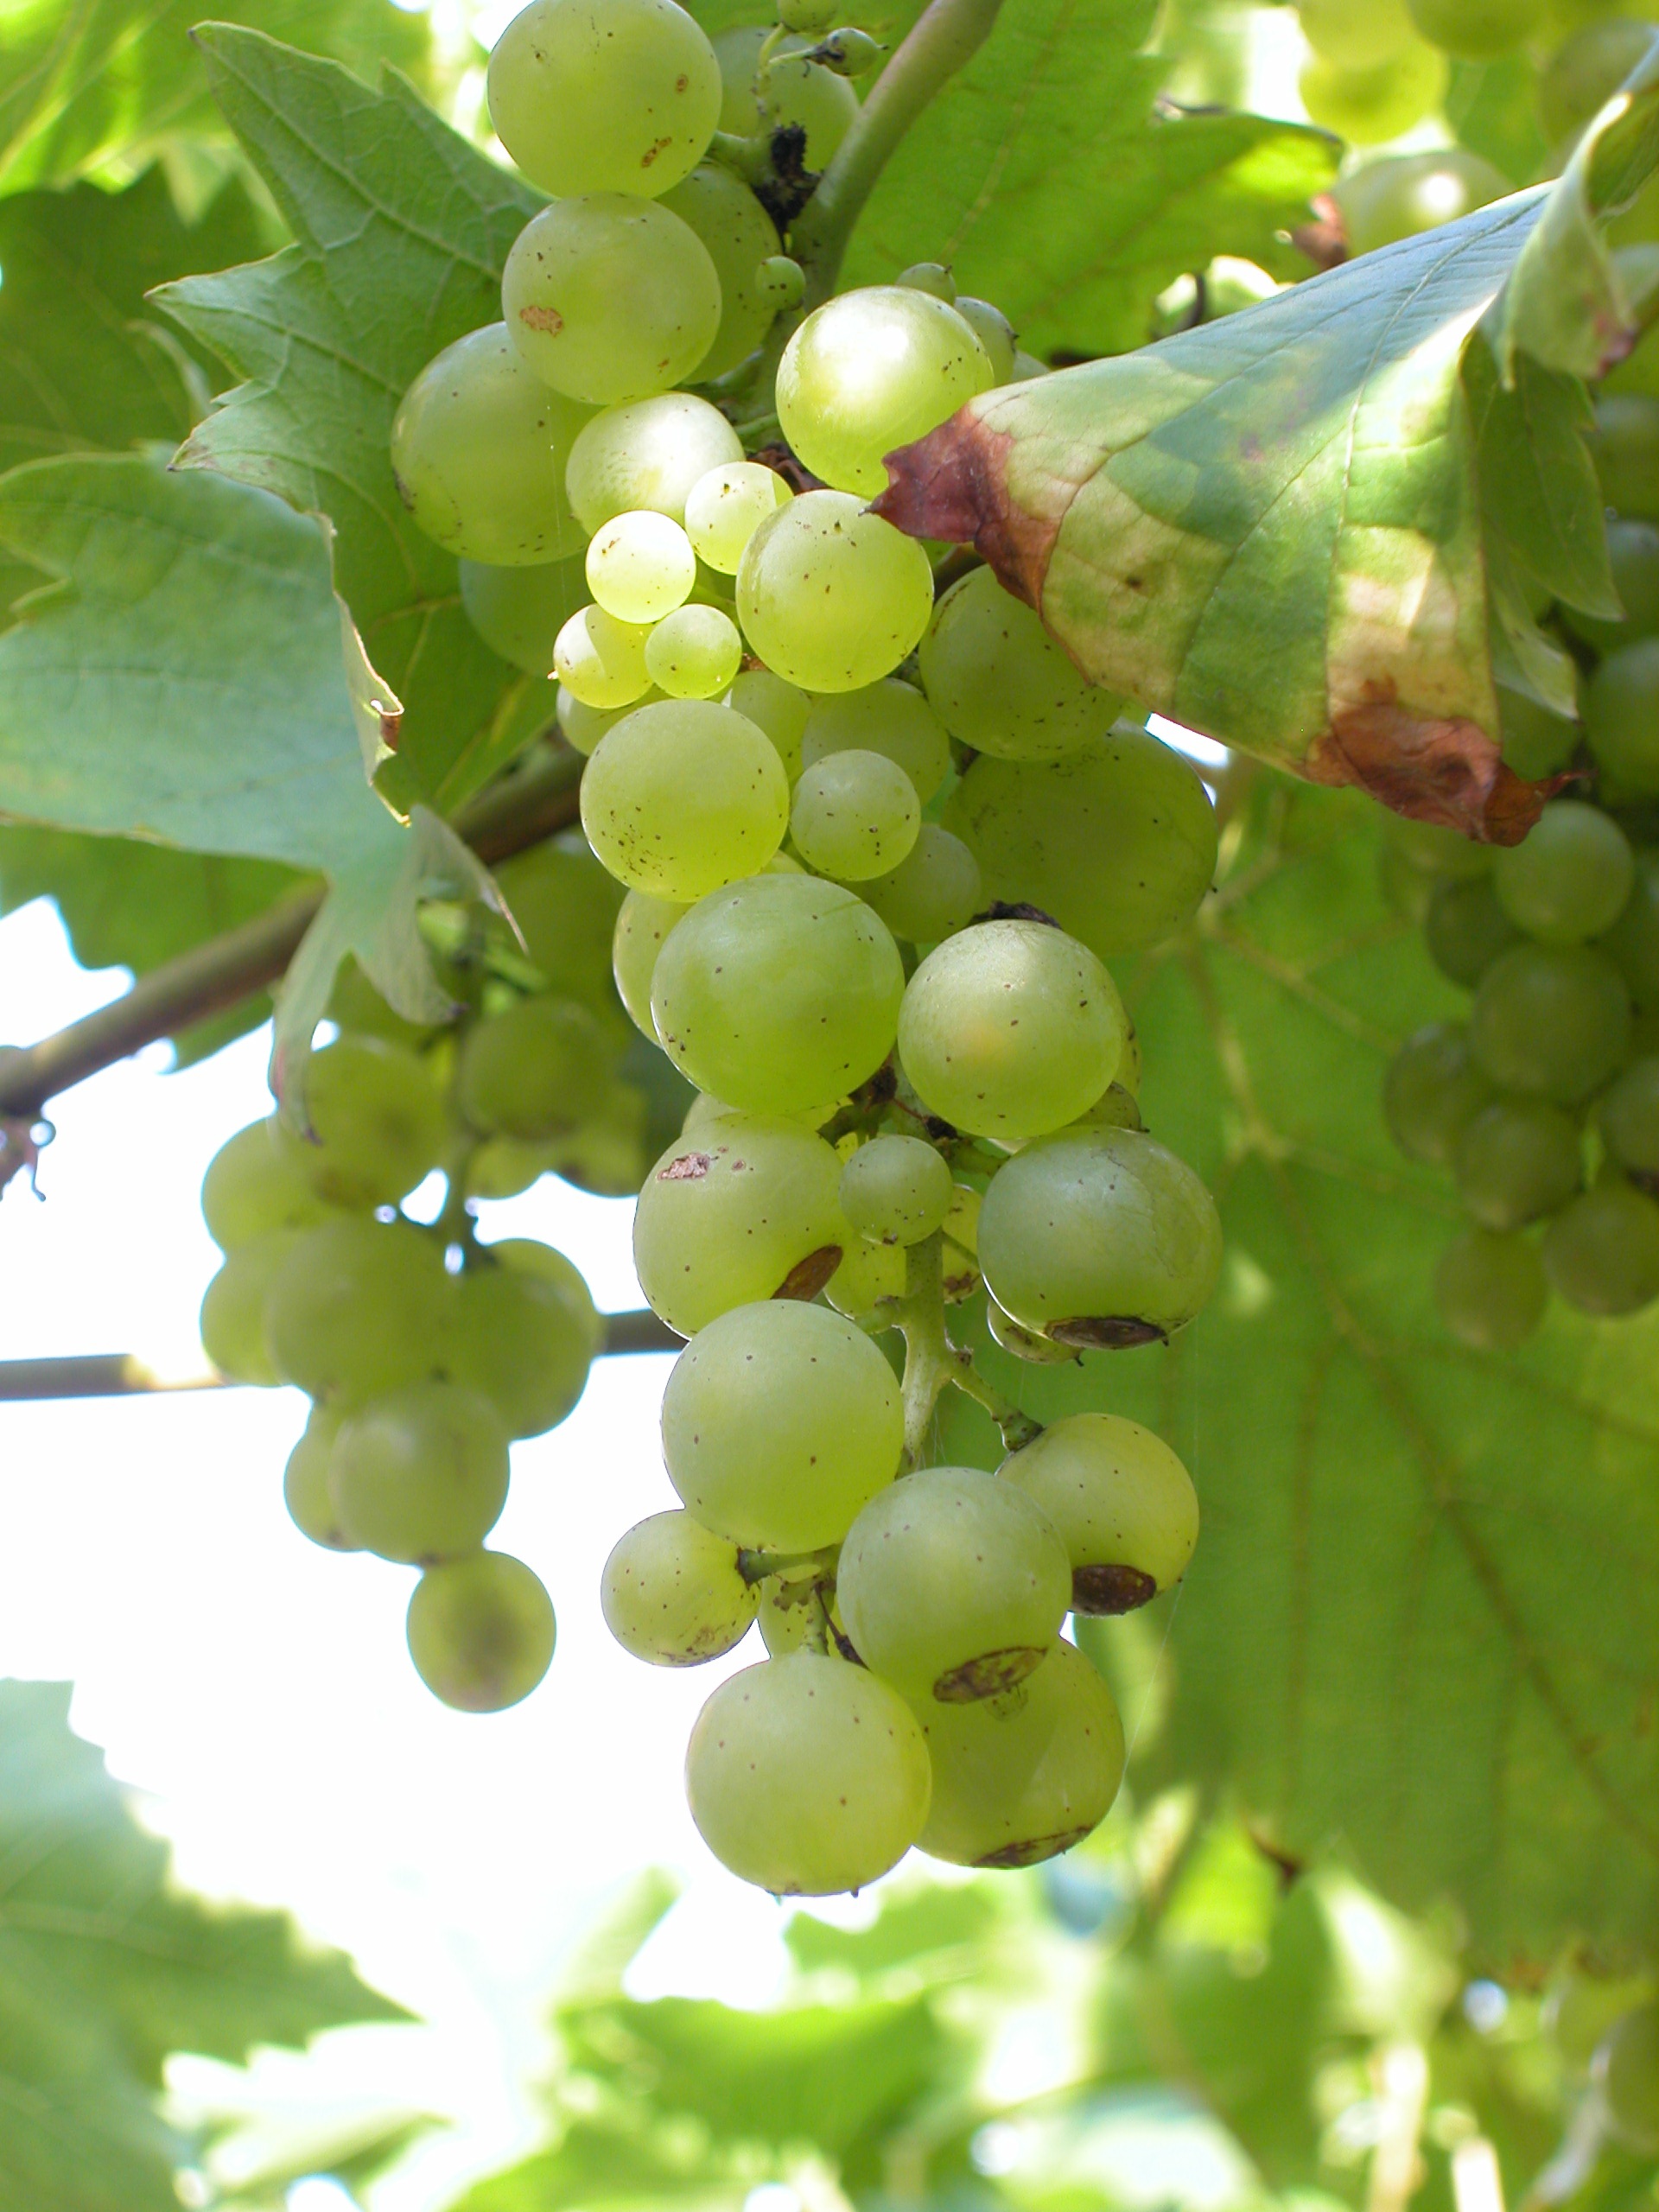
plant, grape, fruit, food, produce, agriculture, shrub, grapes, flowering plant, vitis, bunches, white grapes, coccoloba uvifera, sultana, land plant, grapevine family